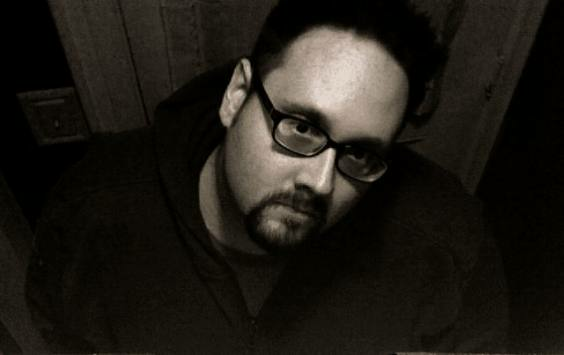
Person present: Yes